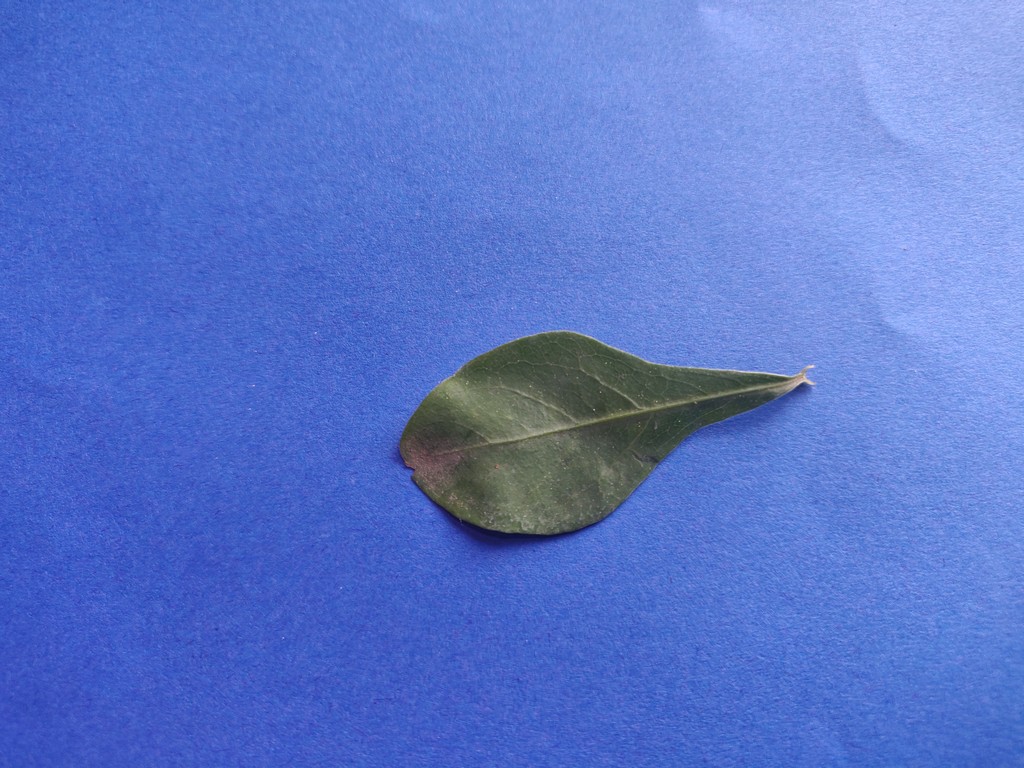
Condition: Healthy
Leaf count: single
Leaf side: front